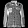
Label: Coat